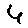
Label: 4